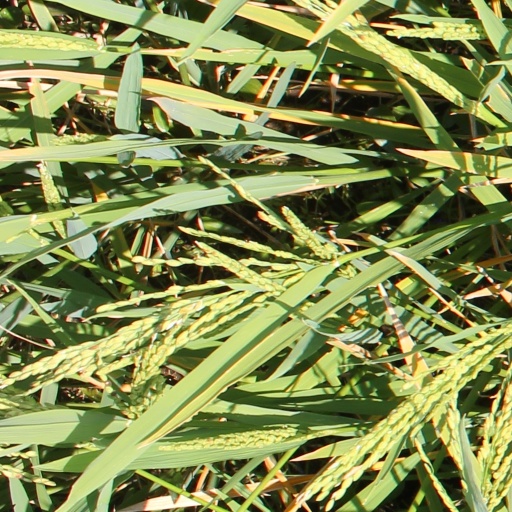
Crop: rice